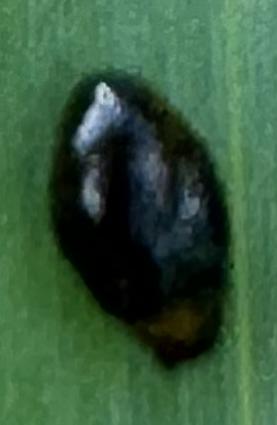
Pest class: cereal_leaf_beetle